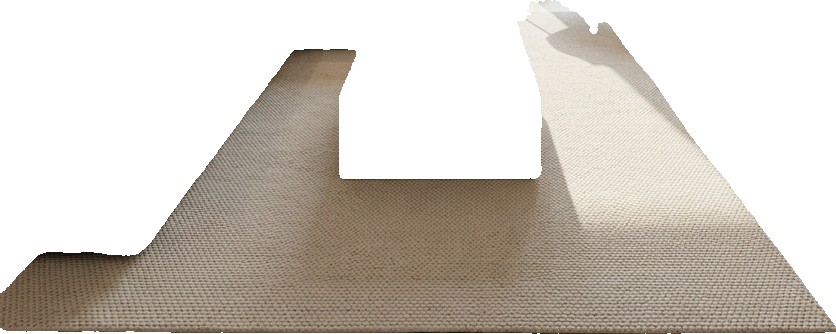
Surface category: rug